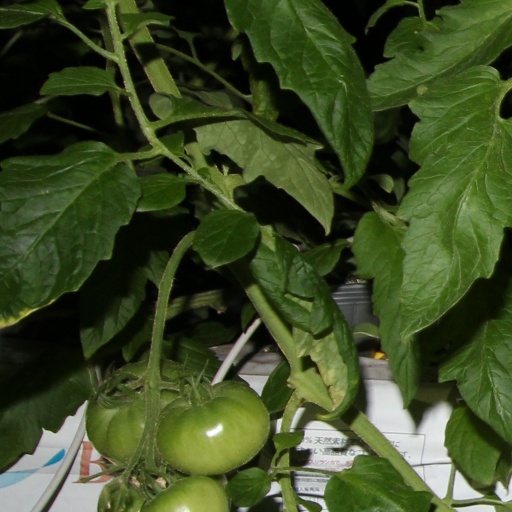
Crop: tomato